2017–18 UEFA Futsal Cup

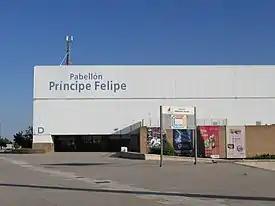
The Pabellón Príncipe Felipe in Zaragoza hosted the final tournament

The 2017–18 UEFA Futsal Cup was the 32nd edition of Europe's premier club futsal tournament, and the 17th edition under the current UEFA Futsal Cup format organized by UEFA.